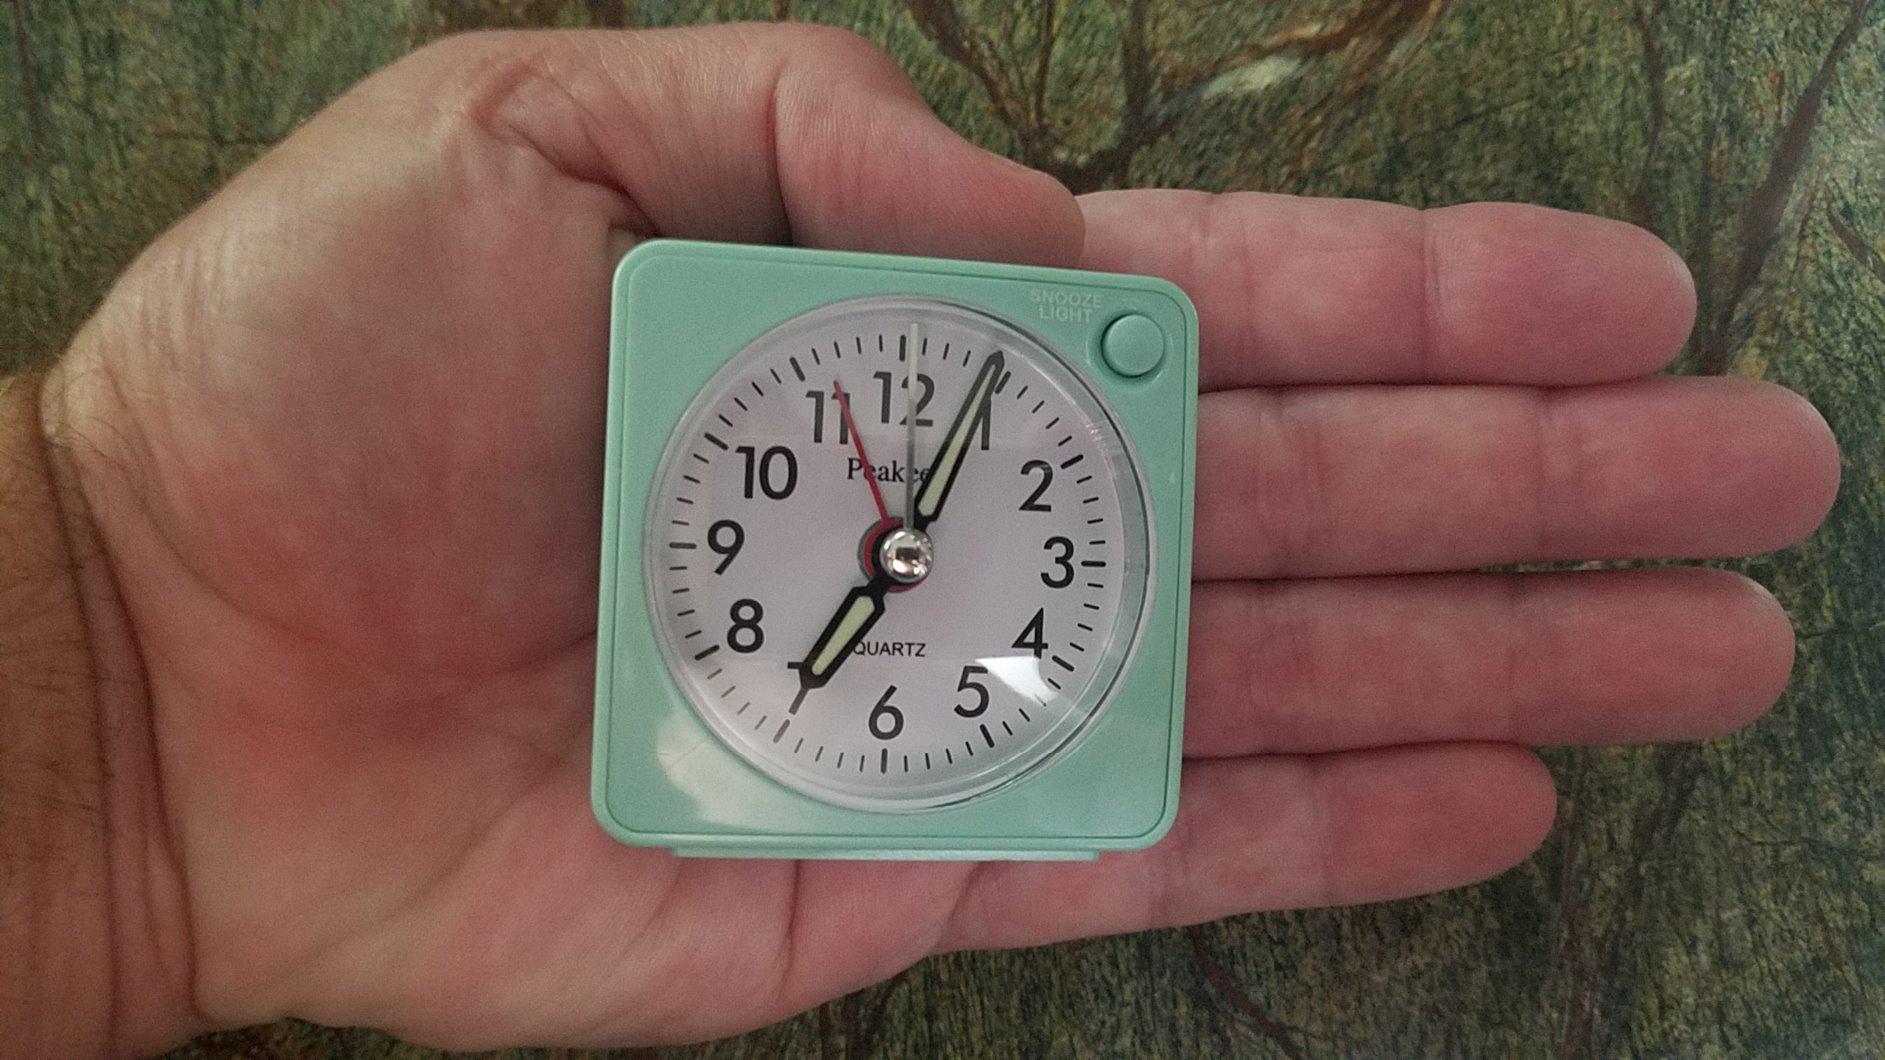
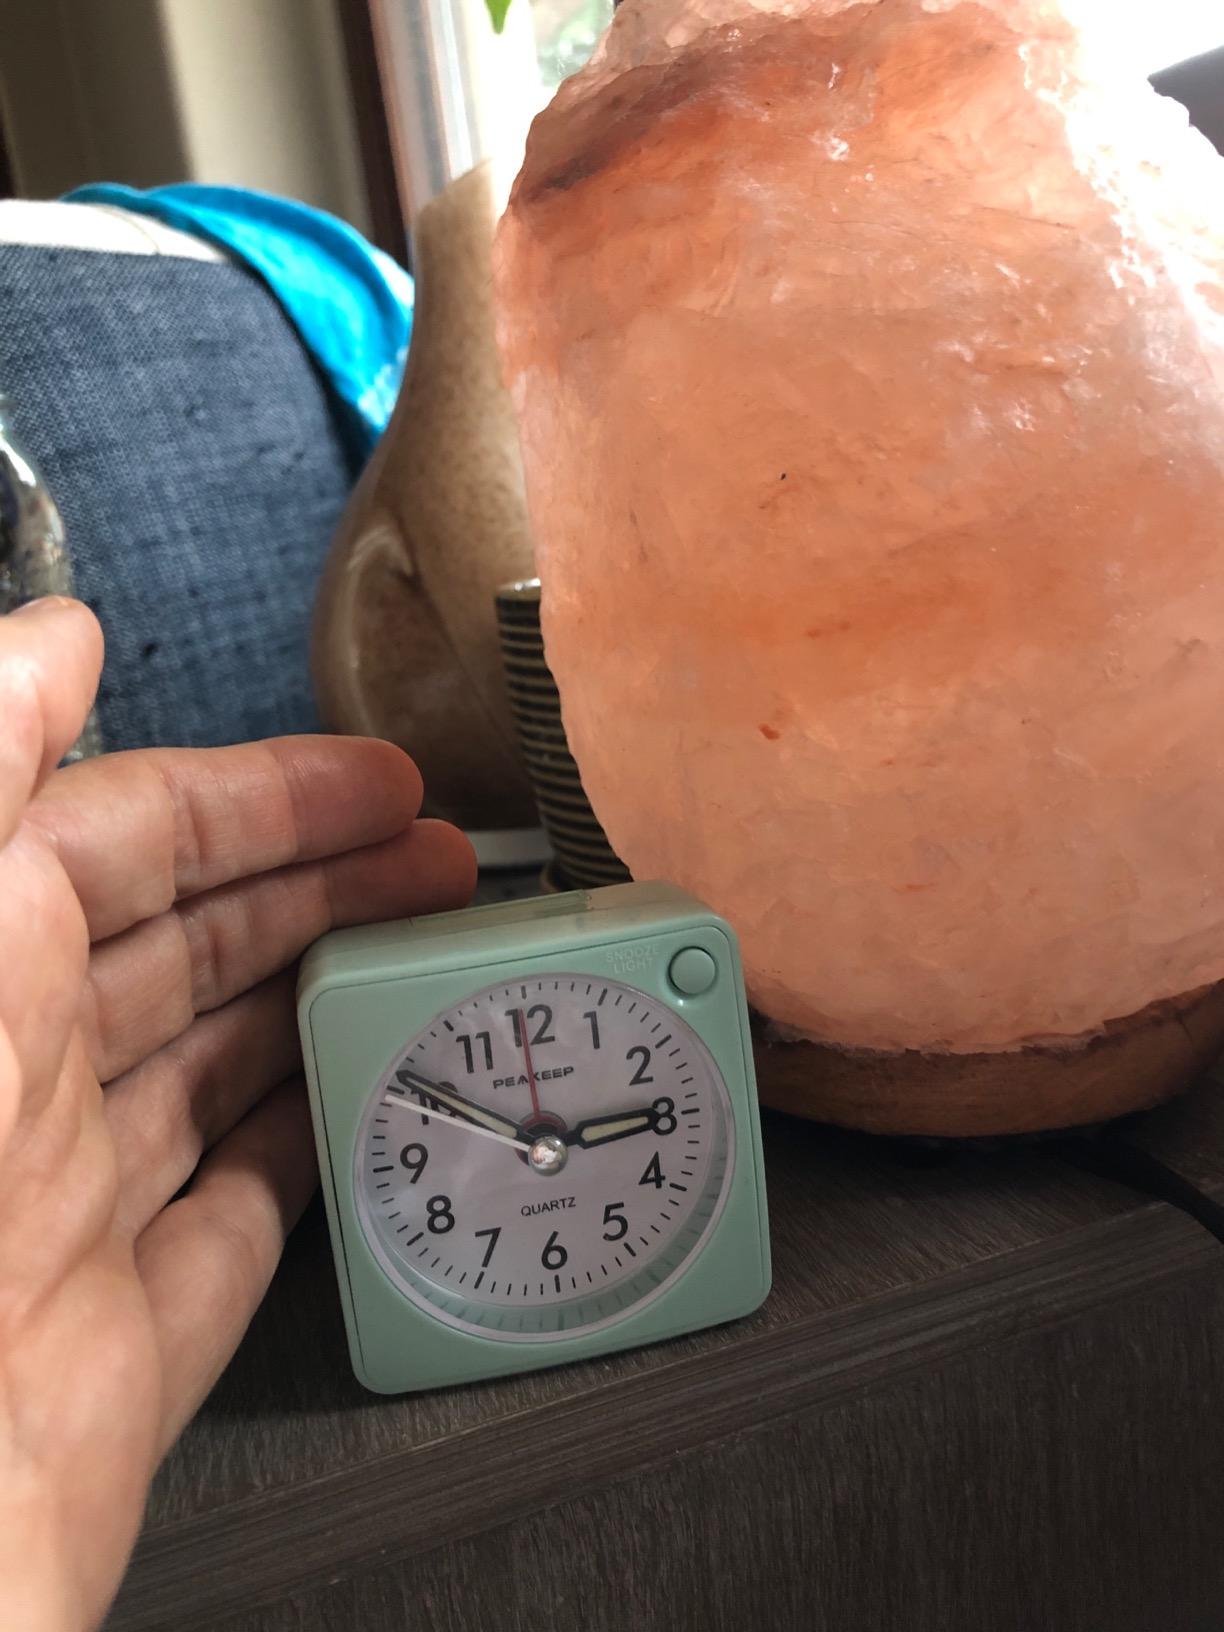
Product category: clock
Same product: yes